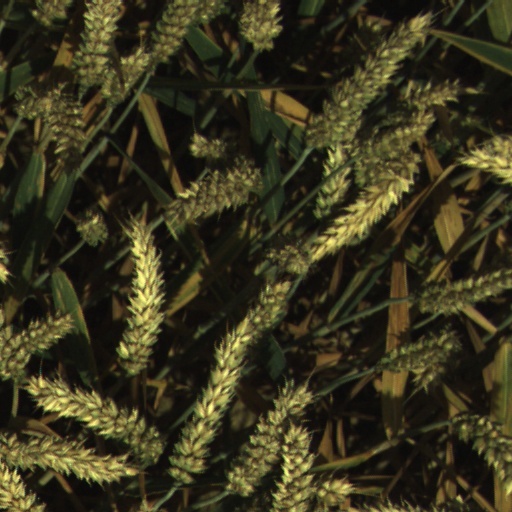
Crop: wheat